Let's Go Away for Awhile

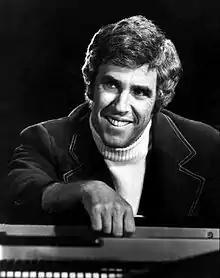
"Let's Go Away for Awhile" was inspired by the work of Burt Bacharach (pictured)

"Let's Go Away for Awhile" was composed by Brian Wilson and provisionally titled "The Old Man and The Baby". Wilson surmised that he may have subconsciously based the chord progression on the music of Burt Bacharach. Bacharach's "Are You There (With Another Girl)", in particular, may have directly influenced Wilson to write "Let's Go Away for Awhile". Musicologist James Perone wrote of the track: